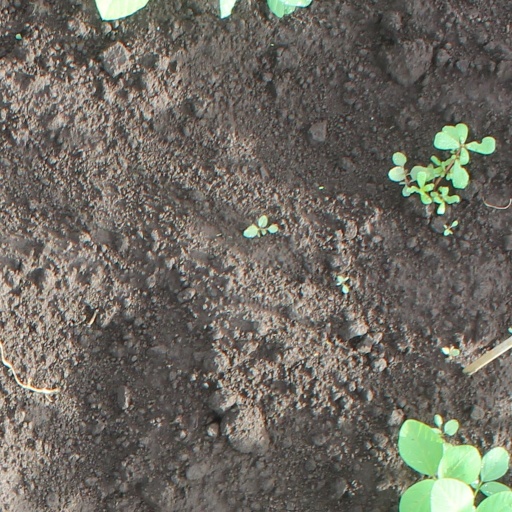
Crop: soybean